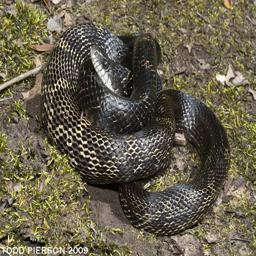
Animal: snakes